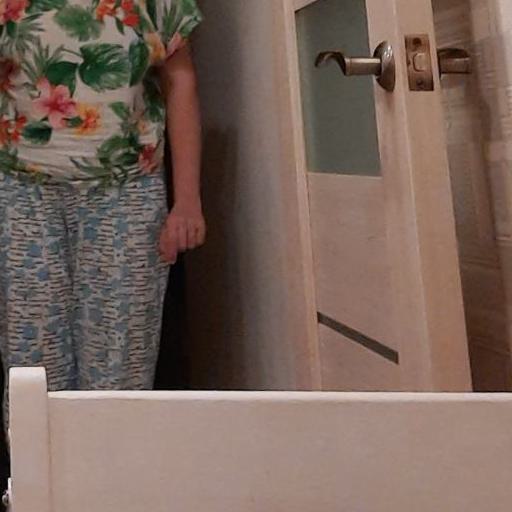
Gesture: no_gesture